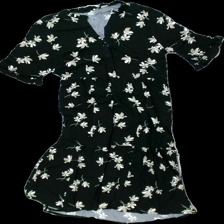
View: front
Type: Dress
Category: Ladies
Brand: Missing
Colors: Black, Green, Beige
Material: 100% viscose
Pattern: Floral print
Cut: Regular
Season: All
Damage location: middle right
Damage 2 location: middle left
Damage 3 location: bottom center
Price range: 50-100
Recommended usage: Reuse
Description: blommig klänning